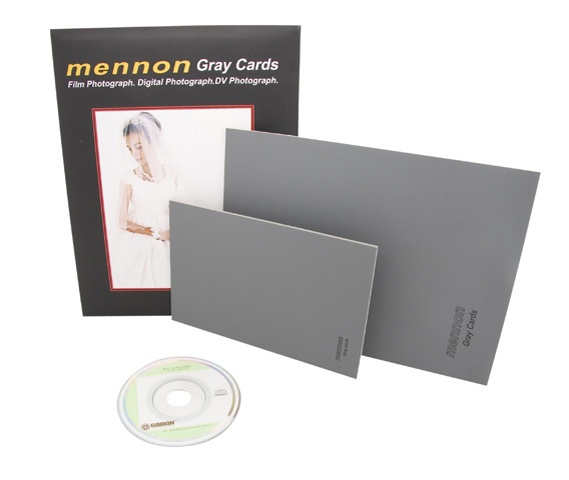
Falcon Eyes Grijskaarten 1x A5, 1x 10x15 + Instructie CD
GRIJSKAARTEN SET + INSTRUCTIE CD Falcon Eyes white balance cards Referentie kaart voor natuurgetrouwe kleur Set van 2 cards in verschillende afmetingen Geschikt voor RAW, JPG en TIFF foto's Duurzaam materiaal en gemakkelijk in gebruik Grijze en witte kant voor witbalans Kras- en waterbestendig Download de uitgebreide handleiding hieronder.
Brand: Falcon
Category: Cameras & Optics > Photography > Lighting & Studio > Light Meter Accessories